Cafe Chambord

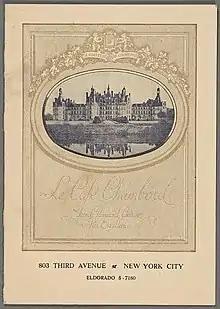
Cafe Chambord as shown on the menu

Cafe Chambord was an American restaurant that served French haute cuisine. Its original owner was Roger Chauveron who opened it in 1936 then sold it in 1950 to move to Deviat Charente, France.